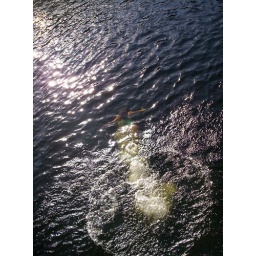
i thought this pic was really neat, the image of a person under water is barely visible though